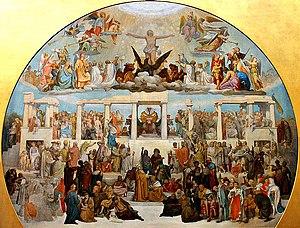
carton pour la mosaïque destinée au sol du Panthéon, sous la coupole. Ce projet n'a jamais été exécuté.
"L'École de Lyon ou École lyonnaise désigne un groupe d'artistes dont l'un des fondateurs est Pierre Revoil, un des représentants du style troubadour. Apparaissant dans les années 1810, ce style comprend à ses débuts outre le genre troubadour, des peintres floraux, proches des dessinateurs de motifs pour la fabrication de pièces de soie et des peintres de paysages. Au salon de 1819, où l'école lyonnaise est identifiée pour la première fois, elle est décrite comme ayant ""un style soigné, avec une facture fine et brillante"".
Le Panthéon est un monument de style néo-classique situé dans le 5ᵉ arrondissement de Paris. Au cœur du Quartier latin, sur la montagne Sainte-Geneviève, il est au centre de la place du Panthéon et entouré notamment de la mairie du 5ᵉ arrondissement, du lycée Henri-IV, de l'église Saint-Étienne-du-Mont, de la bibliothèque Sainte-Geneviève et de la faculté de droit. La rue Soufflot lui dessine une perspective jusqu'au jardin du Luxembourg.